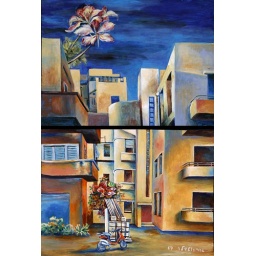
A house in Tel Aviv 1. Acrylic on paper 100x70 cm. Composed of two paintings